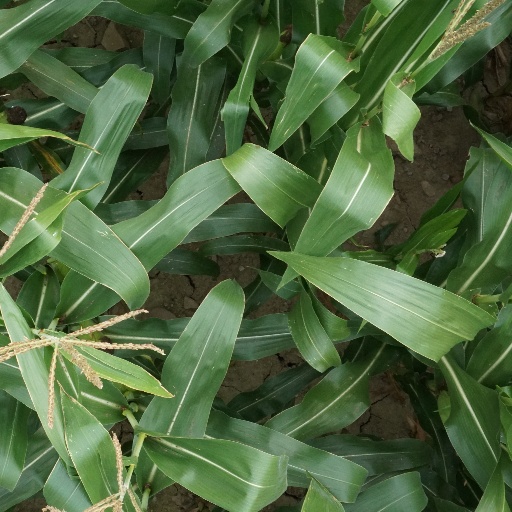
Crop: maize; corn